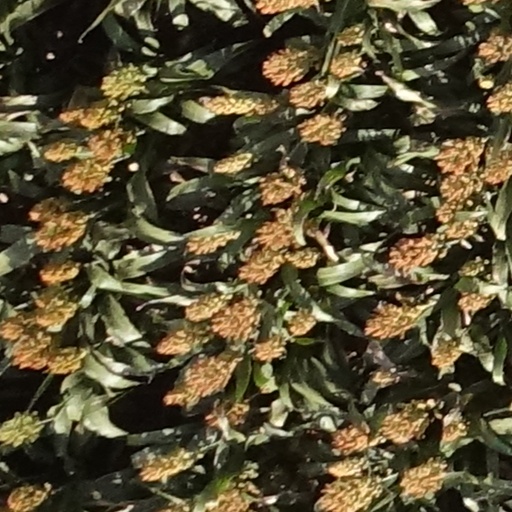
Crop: sorghum